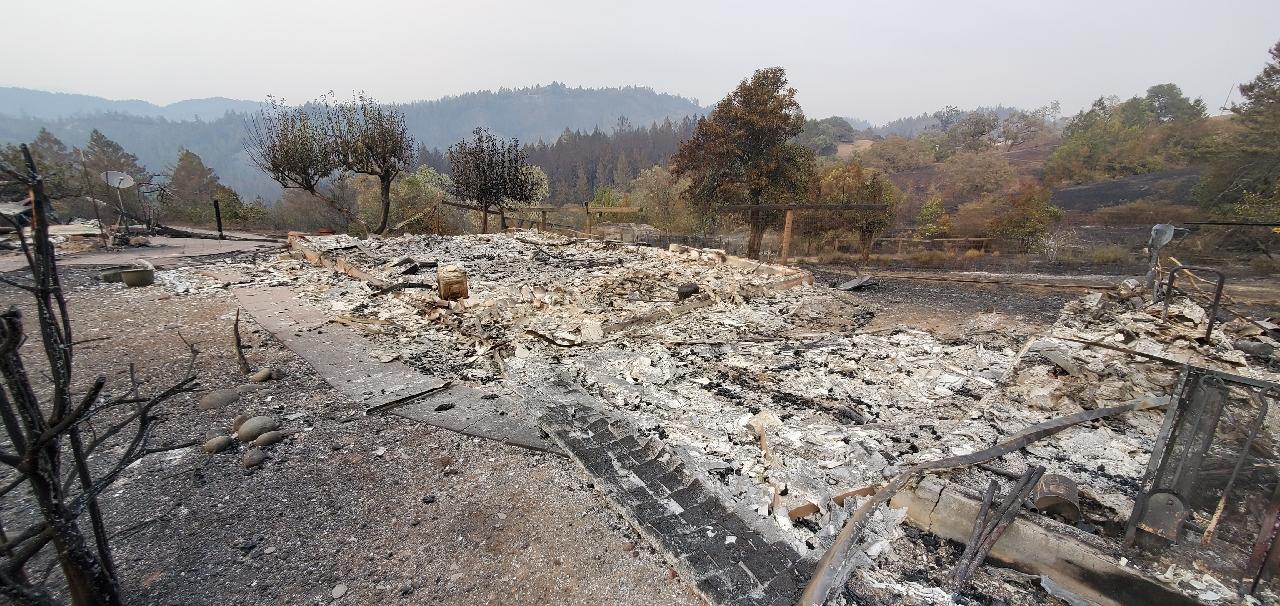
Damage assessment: destroyed